Donetsk

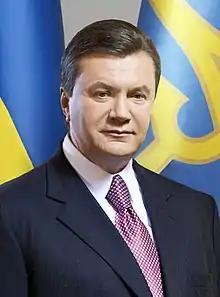
Viktor Yanukovych, 2010

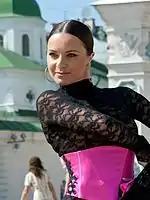
Lilia Podkopayeva, 2008

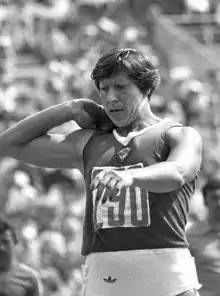
Nadezhda Tkachenko, 1980

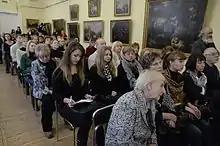
Donetsk Regional Museum of Art

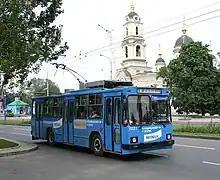
A Donetsk trolleybus with the Transfiguration Cathedral in the background

The citizens of Donetsk are commonly called "Donchyani". The following is a list of famous people who were born or brought up in the city: